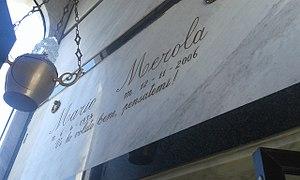
Mario Merola, né à Naples le 6 avril 1934 et mort à Castellammare di Stabia le 12 novembre 2006, est un chanteur et acteur italien.